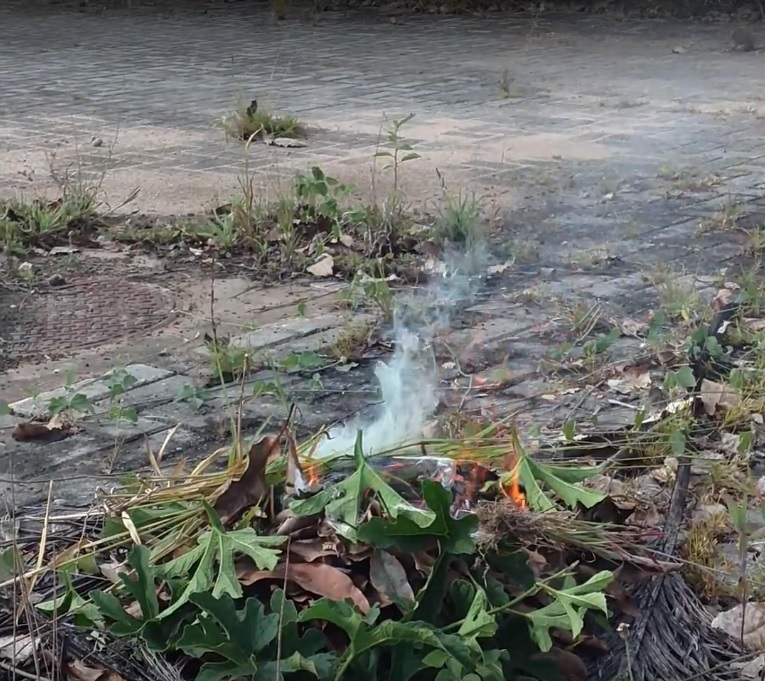
Fire: yes
Smoke: yes